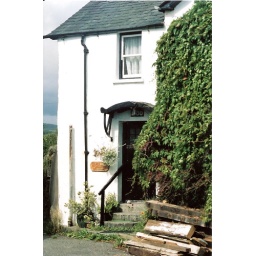
my friend rob's house in the lake district.